Alexander Bryce (minister)

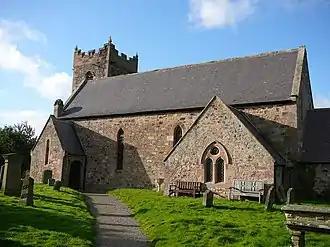
Kirknewton Parish Church

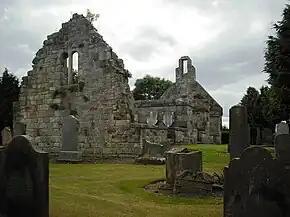
The ruins of St Cuthbert's Kirk in East Calder

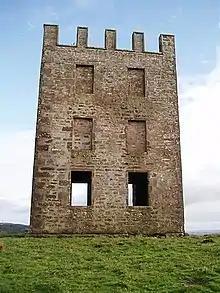
Kinpurnie Tower observatory on Kinpurnie Hill

He was born at Boarland in Kincardine-on-Forth in 1713. He was educated at both Doune and Kilmadock School. He graduated MA from Edinburgh University in 1735. From 1740 he acted as a private tutor in mathematics and astronomy (under patronage of Colin Maclaurin) in the Caithness area for three years where he became locally unpopular for mapping and tabulating shipwrecks on the coast in an attempt to prove a higher than expected number as evidence of "wreckers". However, "A Map of the North Coast of Britain" which he published in 1744 was the first to show this coastline accurately.